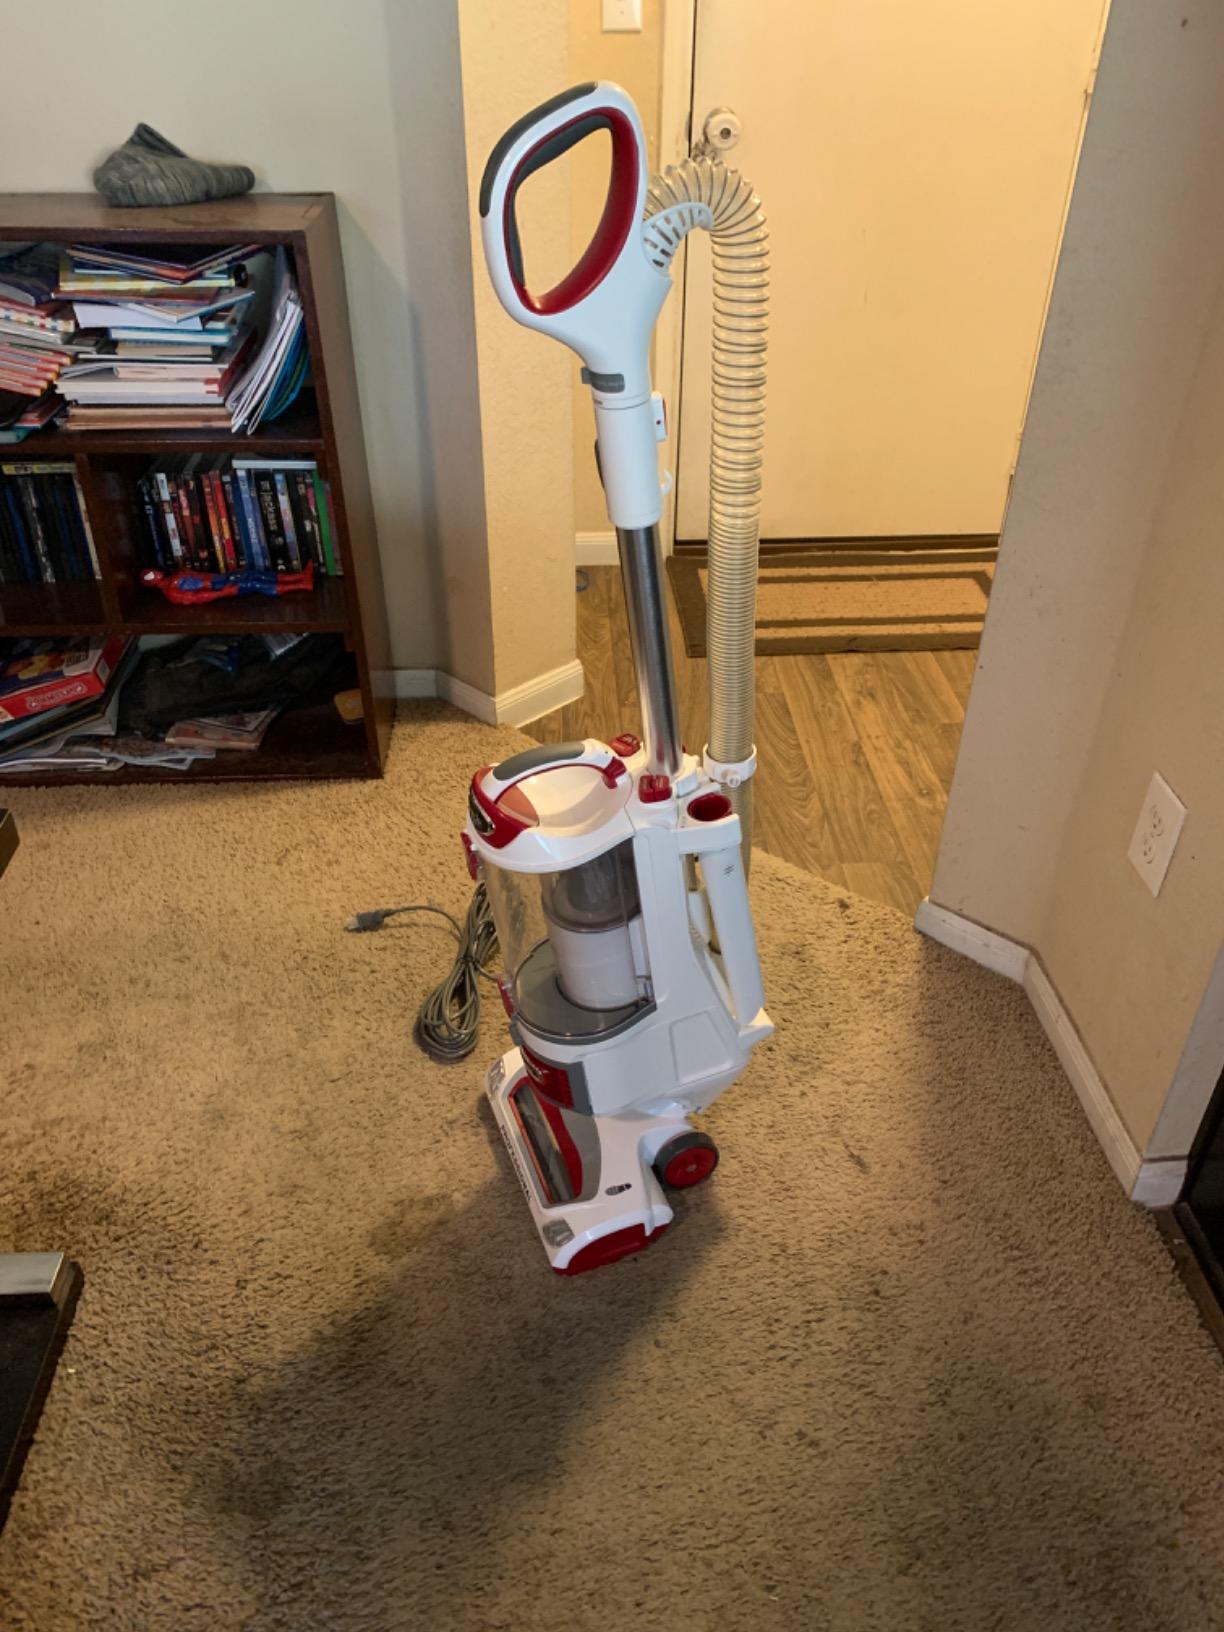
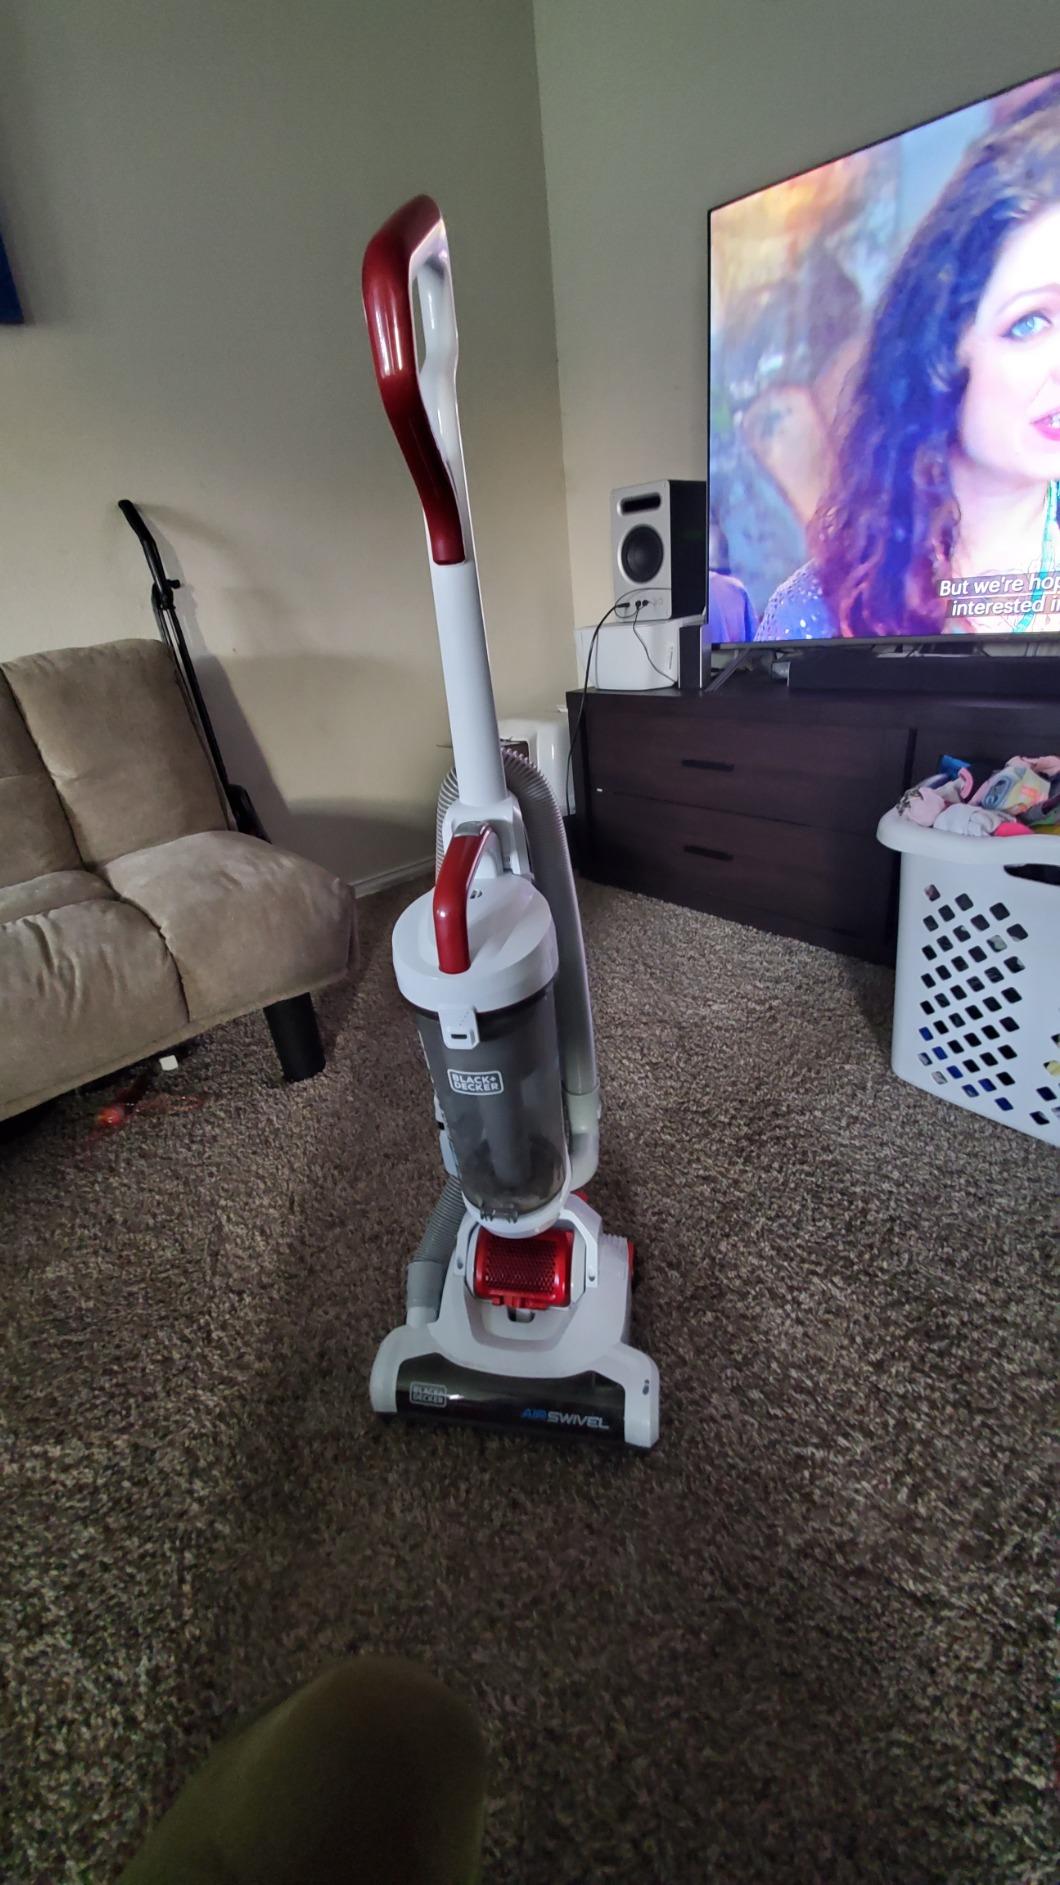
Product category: items_vacuum
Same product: no